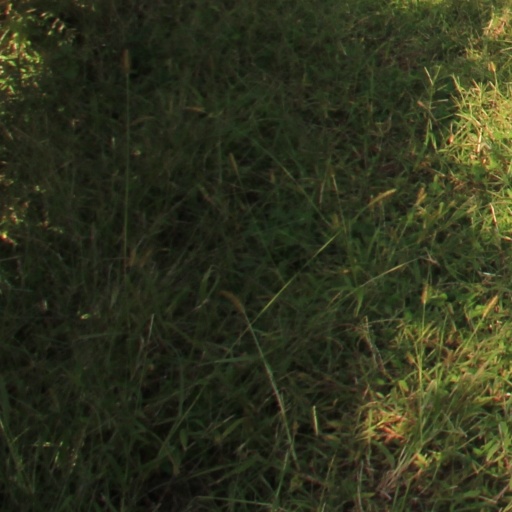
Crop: grape